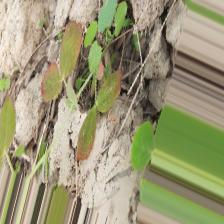
Label: Lentil Rust